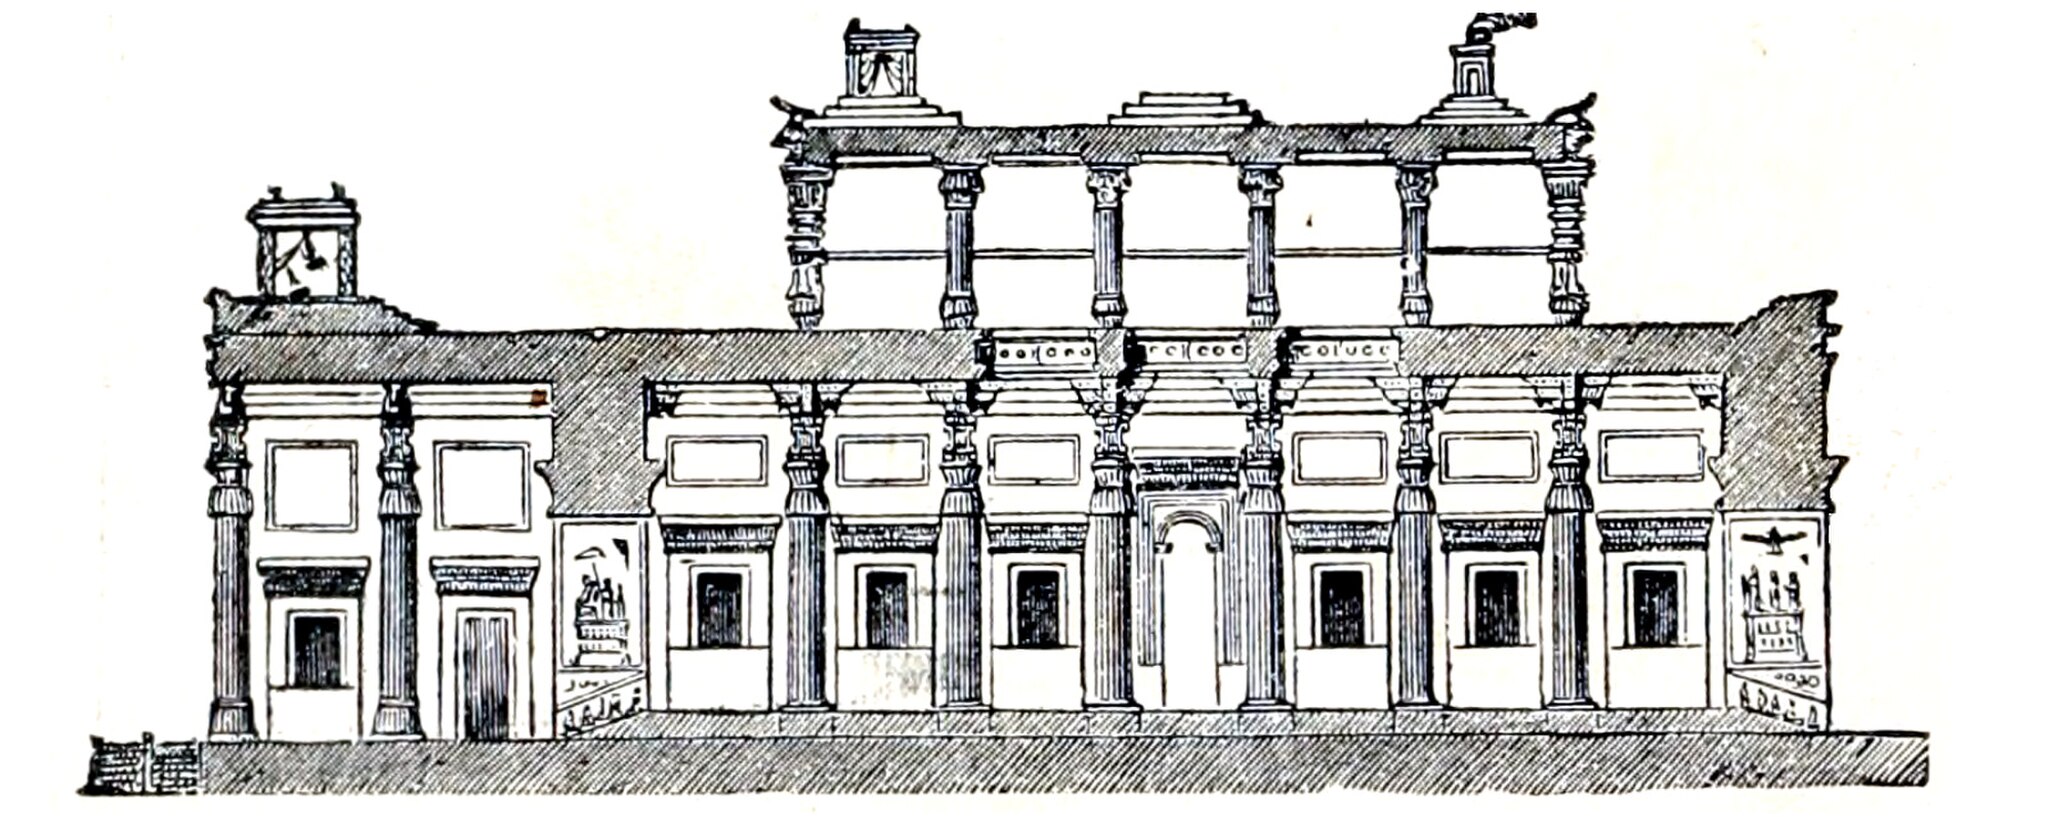
Title: History of architecture 0230
Description: Illustrations from the book, A History of Architecture in All Countries, vol. I. (1887) Written and illustrated by James Fergusson
Date: 1887
Categories: PD-old-70-expired, CC-PD-Mark, A History of Architecture in All Countries (vol. I.), Illustrations of Persepolis